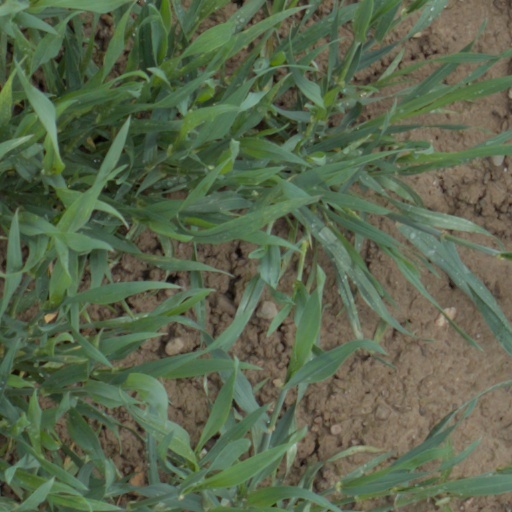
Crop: wheat